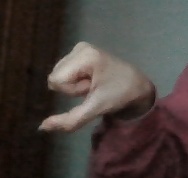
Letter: waw